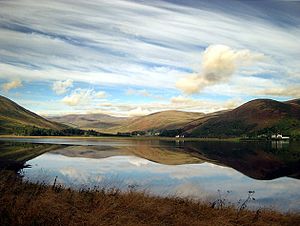
St. Mary's Loch
St. Mary's Loch set fra Bowerhope.
St. Mary's Loch er den største, naturlige sø i den østlige del af det skotske grænseland mod England. Den ligger op ad hovedvej A708 mellem Selkirk og Moffat, ca. 72 km syd for Edinburgh. Den er 5 km lang og 1 km bred, og den blev dannet af isen under den seneste istid. Søen har tilstrømning fra floden Megget Water, der kommer fra Megget Reservoir, og som munder ud i Yarrow Water, der flyder østpå fra søen, så den forenes med Ettrick Water oven for Selkirk.